The Nix

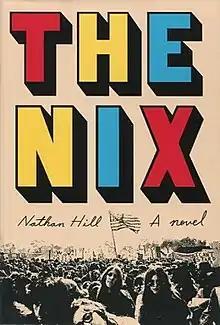
First edition

The Nix is the 2016 debut novel by American Writer Nathan Hill. It's set across multiple decades and follows the life of Samuel Andresen-Anderson and his mother who abandoned him. The narration follows multiple perspectives and is told non-linearly jumping between the contemporary 2011 and the past of both Samuel and his mother.